Bob Kortman

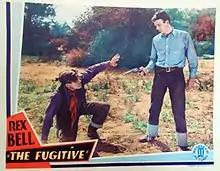
Lobby card for "The Fugitive" (1933) with Kortman (left) and Rex Bell

Robert F. Kortman (December 24, 1887 – March 13, 1967) was an American film actor mostly associated with westerns, though he also appeared in a number of Laurel and Hardy comedies. He appeared in more than 260 films between 1914 and 1952.